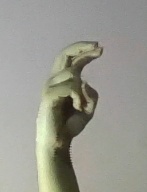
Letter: zay